Construction waste

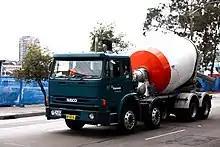
Concrete Mixer

Premixed concrete has one of the lowest waste indices when compared to other building materials. Many site managers site the difficulties controlling concrete delivery amounts as a major issue in accurately quantifying concrete needed for a site. The deviations from actually constructed concrete slabs and beams and the design amounts necessary were found to be 5.4% and 2.7% larger than expected, respectively, when comparing the data from 30 Brazilian sites. Many of these issues were attributed to inadequate form layout or lack of precision in excavation for foundation piles. Additionally, site managers know that additional concrete may be needed, and they will often order excess material to not interrupt the concrete pouring.